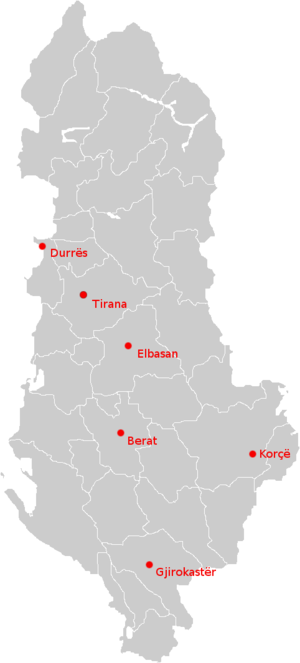
L'Église orthodoxe d'Albanie est une juridiction autocéphale de l'Église orthodoxe.